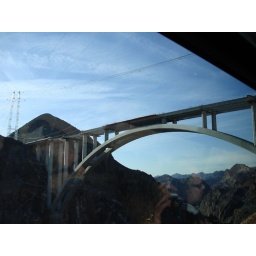
Out near the Hoover Dam, they are building this amazing bridge between two mountains in their bypass project